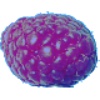
Label: Raspberry 1